Irymple Knights

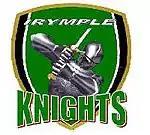
Irymple Knights emblem.

Irymple Knights Soccer Club is an Australian soccer club from Mildura, Victoria. The club was founded by Mildura's Croatian Australian community as Zagreb Mildura SC in 1978. The club is a member of the Mildura Sunraysia Soccer Association and competes in the top competition.